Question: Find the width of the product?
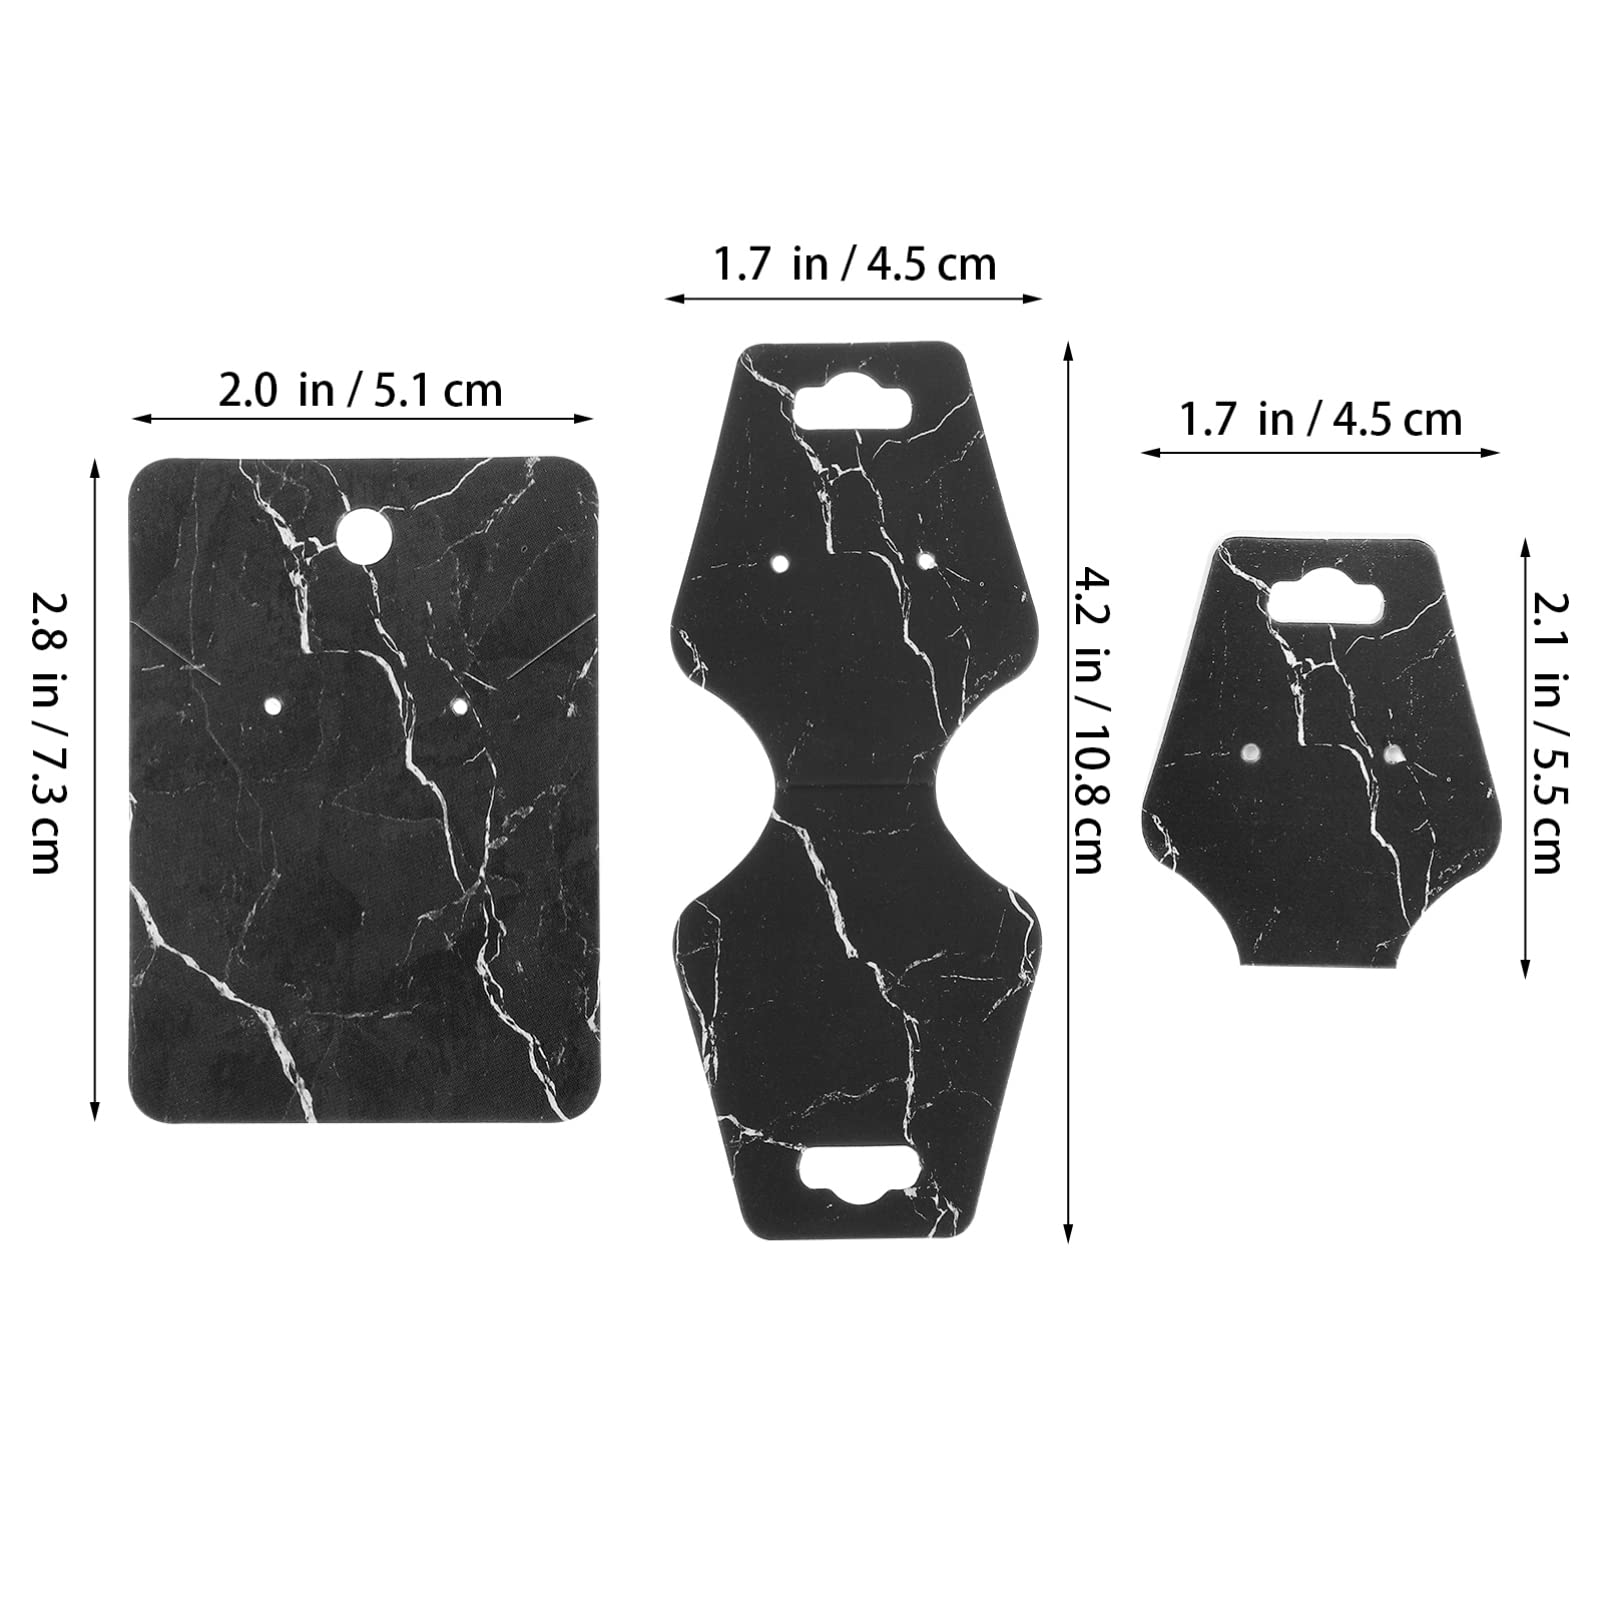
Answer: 4.5 centimetre